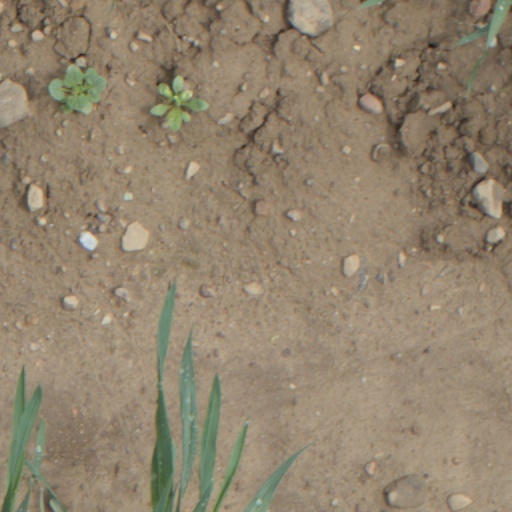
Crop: wheat